Military uniform

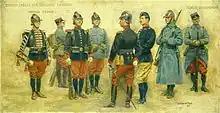
Test uniforms created in 1912 by Edouard Detaille for the French infantry in order to lessen the visibility of the troops on the battlefield as can be seen on the campaign dresses (right).

The British were the first to introduce drab/khaki uniforms: in 1848 in India. This khaki drill then became more generally worn from the Indian Rebellion of 1857 both in India and Africa. A darker version, known as "service drab", was adopted for home service field wear in 1902, the same year that the US Army also adopted khaki for non-dress occasions. The Italians introduced grey-green in 1909, followed by the German and Austrian armies who adopted different shades of grey. The Russians had changed to a grey shade of khaki in 1908, following their experience in the Russo-Japanese War of 1905. There was however strong attachment to the colourful uniforms as previously worn on all occasions and the process was not an inexorable one. The Danish Army adopted grey-green uniforms for all occasions in 1903, reverted to a combination of dark and light blue in 1910, took up light grey in 1915 and finally settled for khaki in 1923. The Imperial Russian armies, following their adoption of khaki-grey field uniforms in 1908, took the opportunity to upgrade their parade uniforms to much more elaborate and colorful styles, and were experimenting with a mix of khaki and bright colours when war broke out in 1914. The Japanese Army probably went further than most in adopting khaki for all occasions after 1905, although even here officers of all branches and the cavalry of the Imperial Guard retained traditional coloured uniforms for formal and ceremonial occasions.